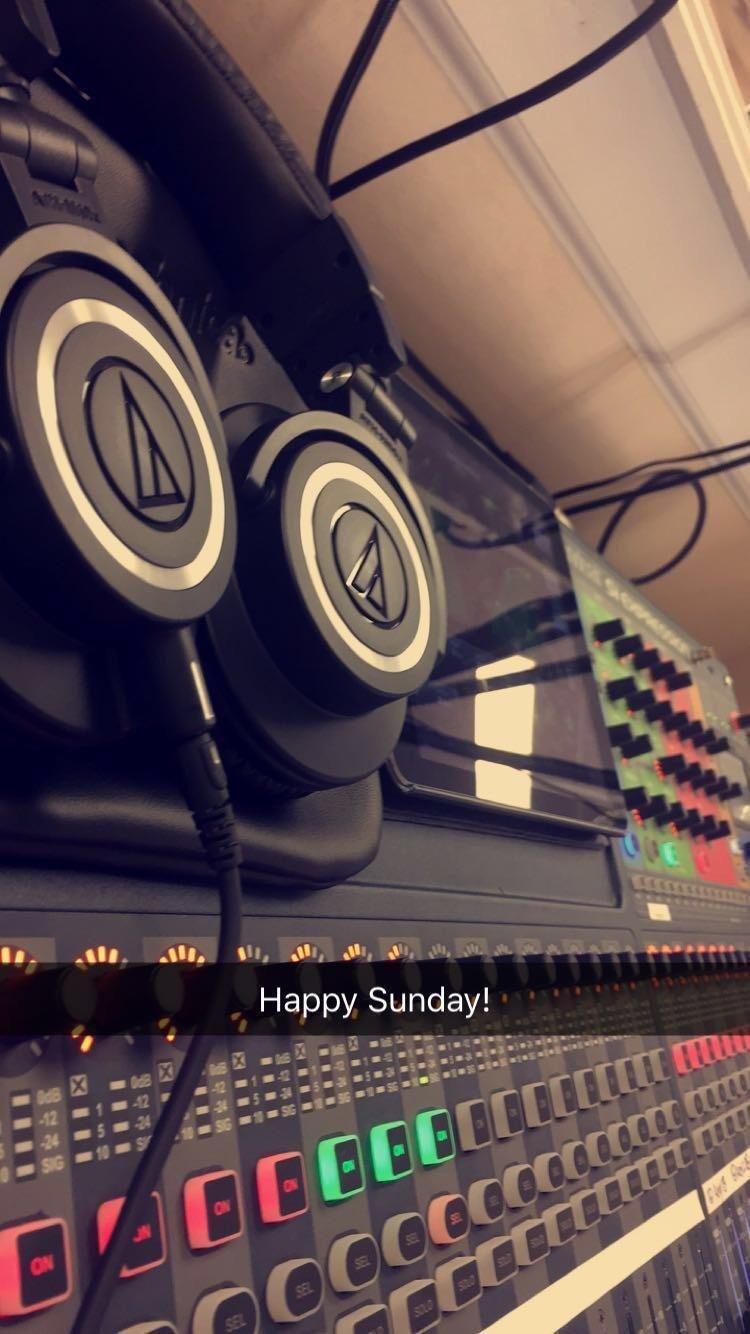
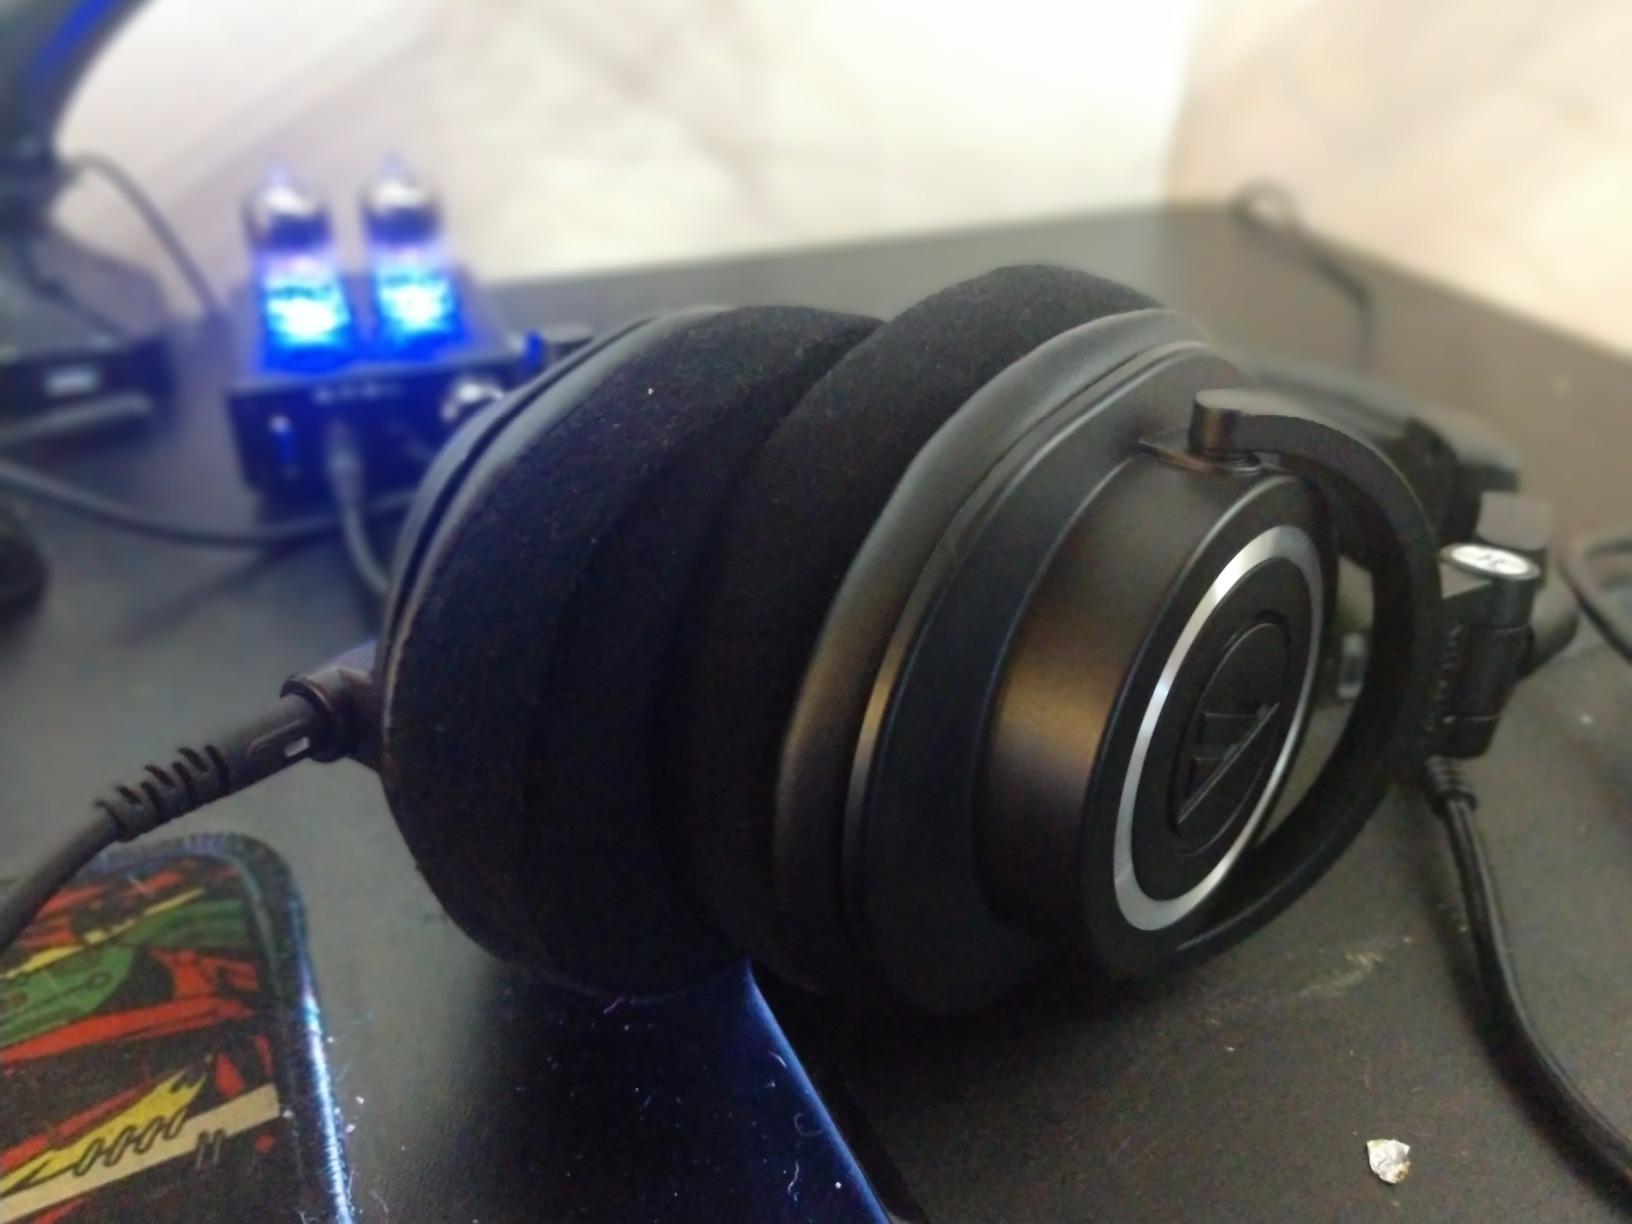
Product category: headphones
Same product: yes